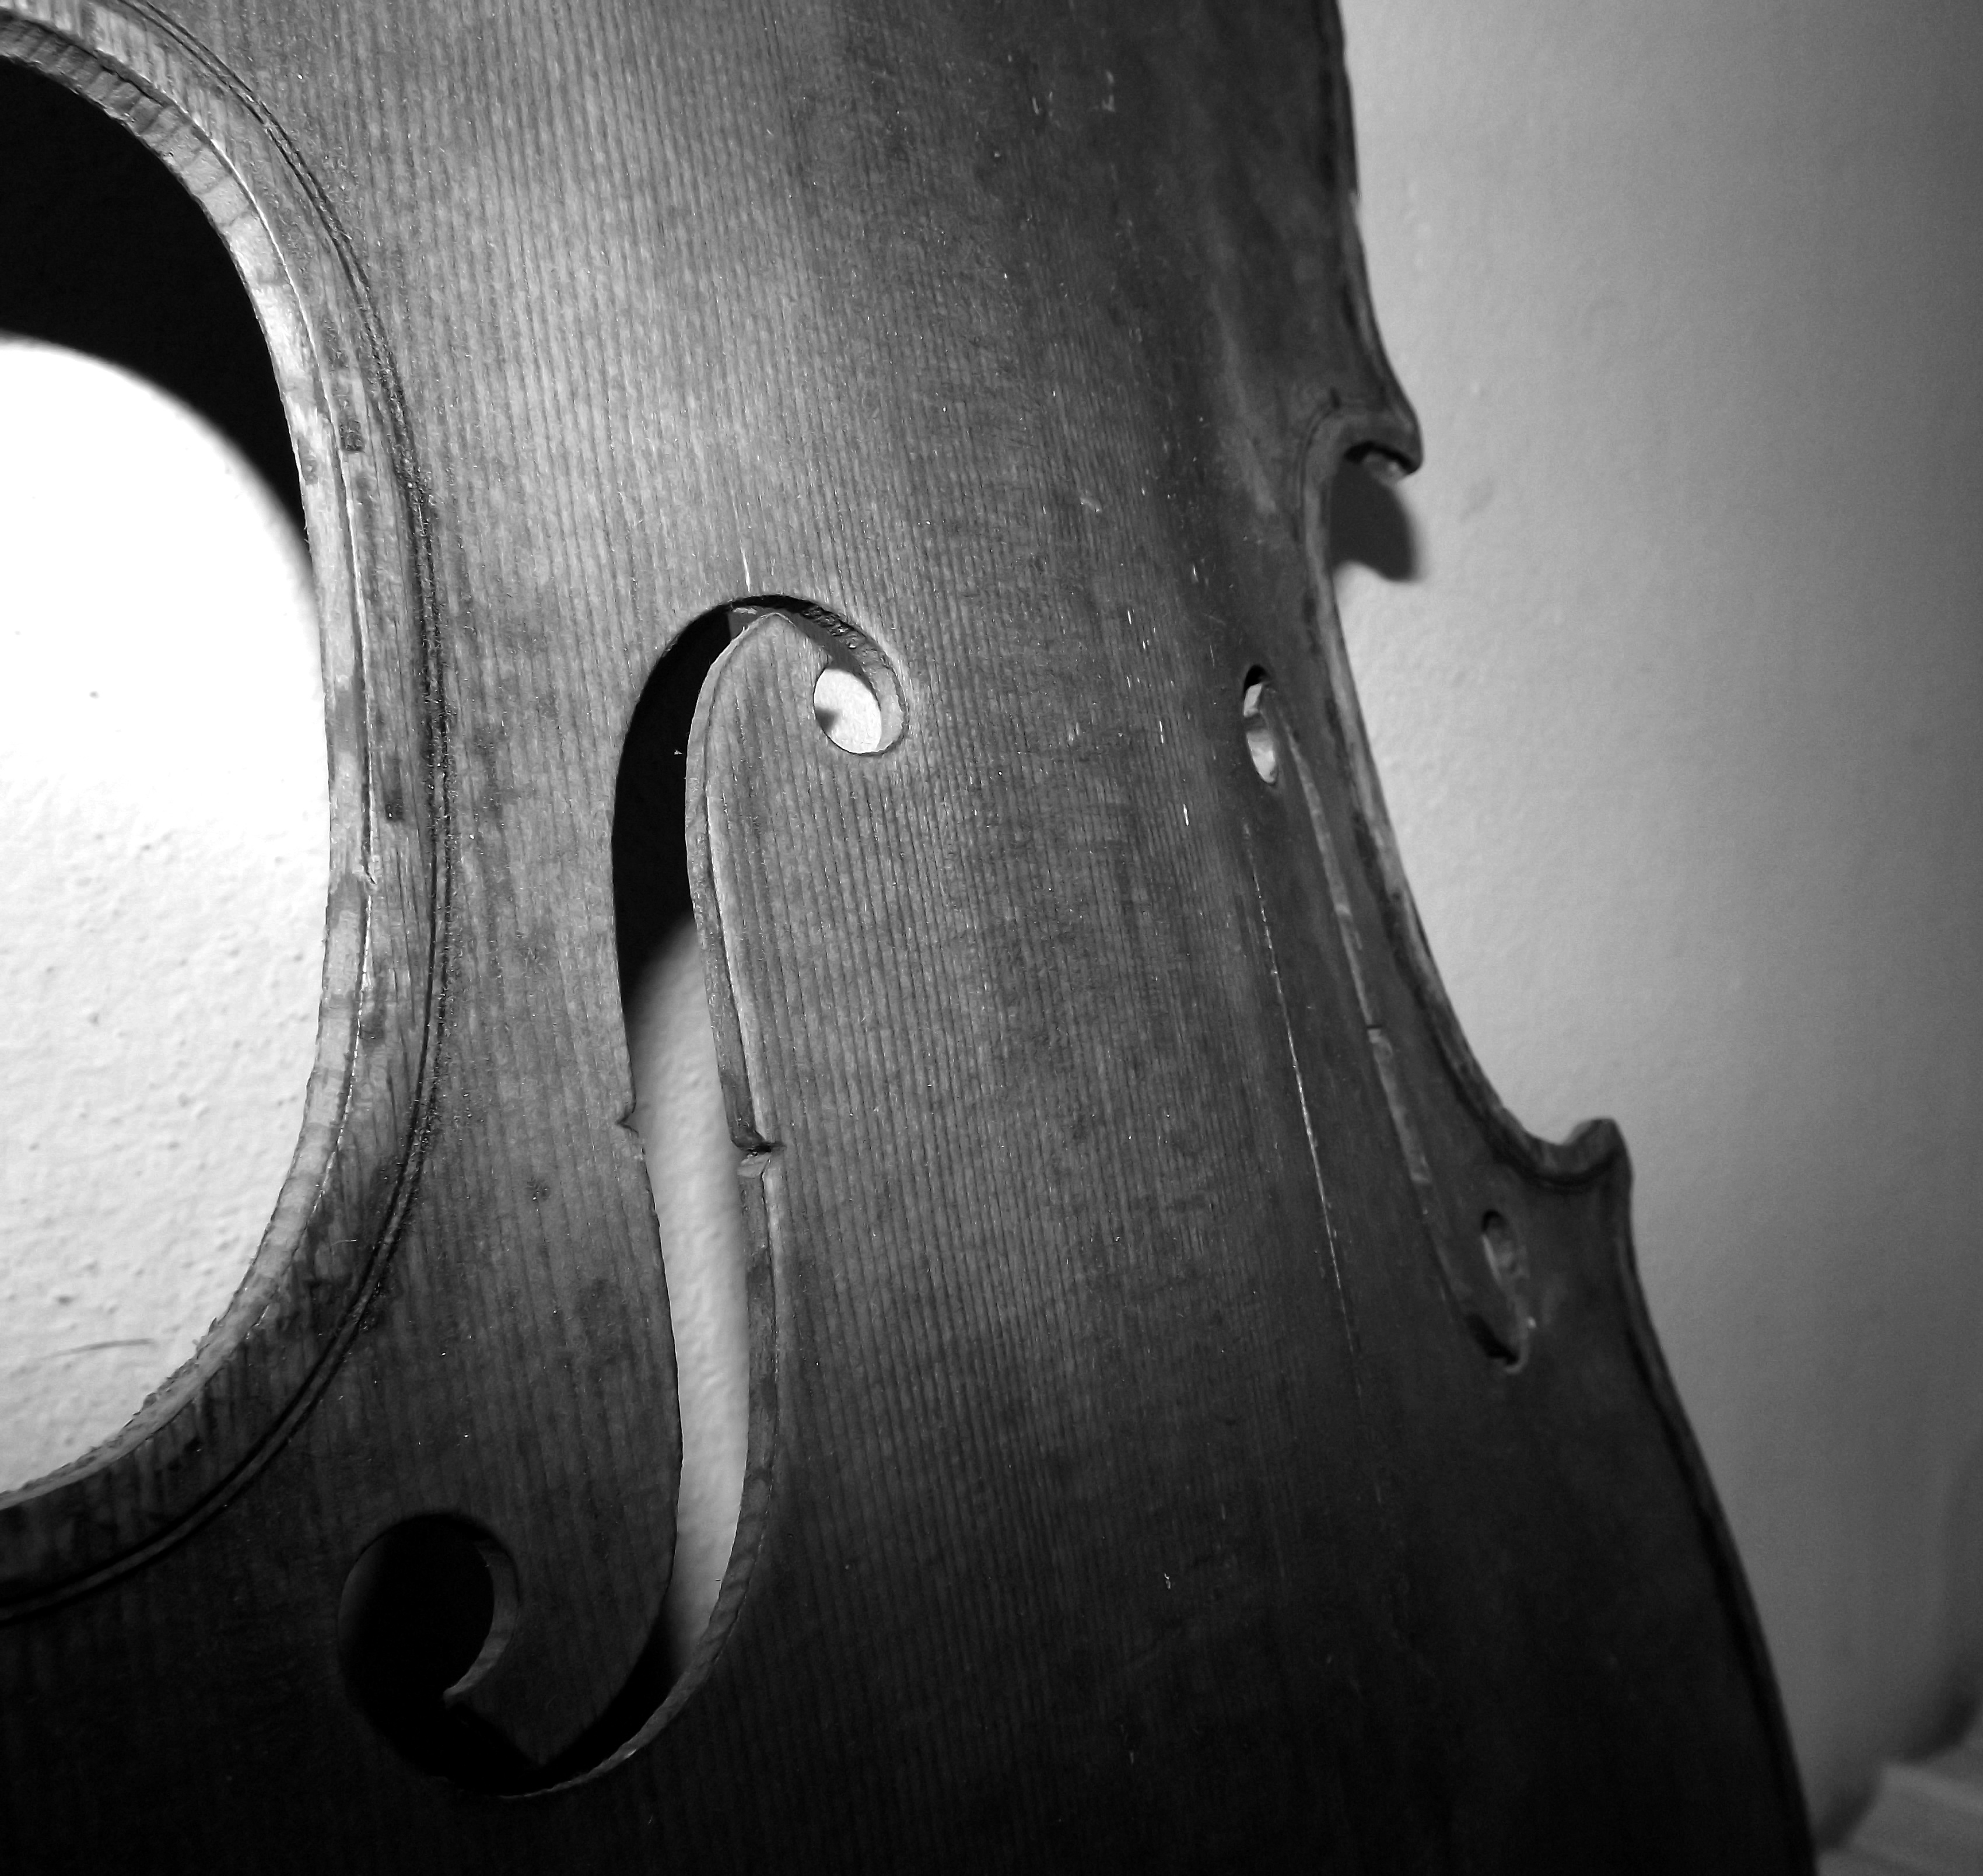
black and white, wood, white, photography, guitar, darkness, black, monochrome, musical instrument, close up, violin, nose, cello, monochrome photography, string instrument, effe, luthier, bowed string instrument, violin family